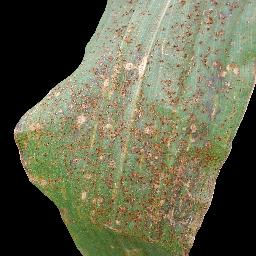
Label: Corn_(Maize)___Common_Rust